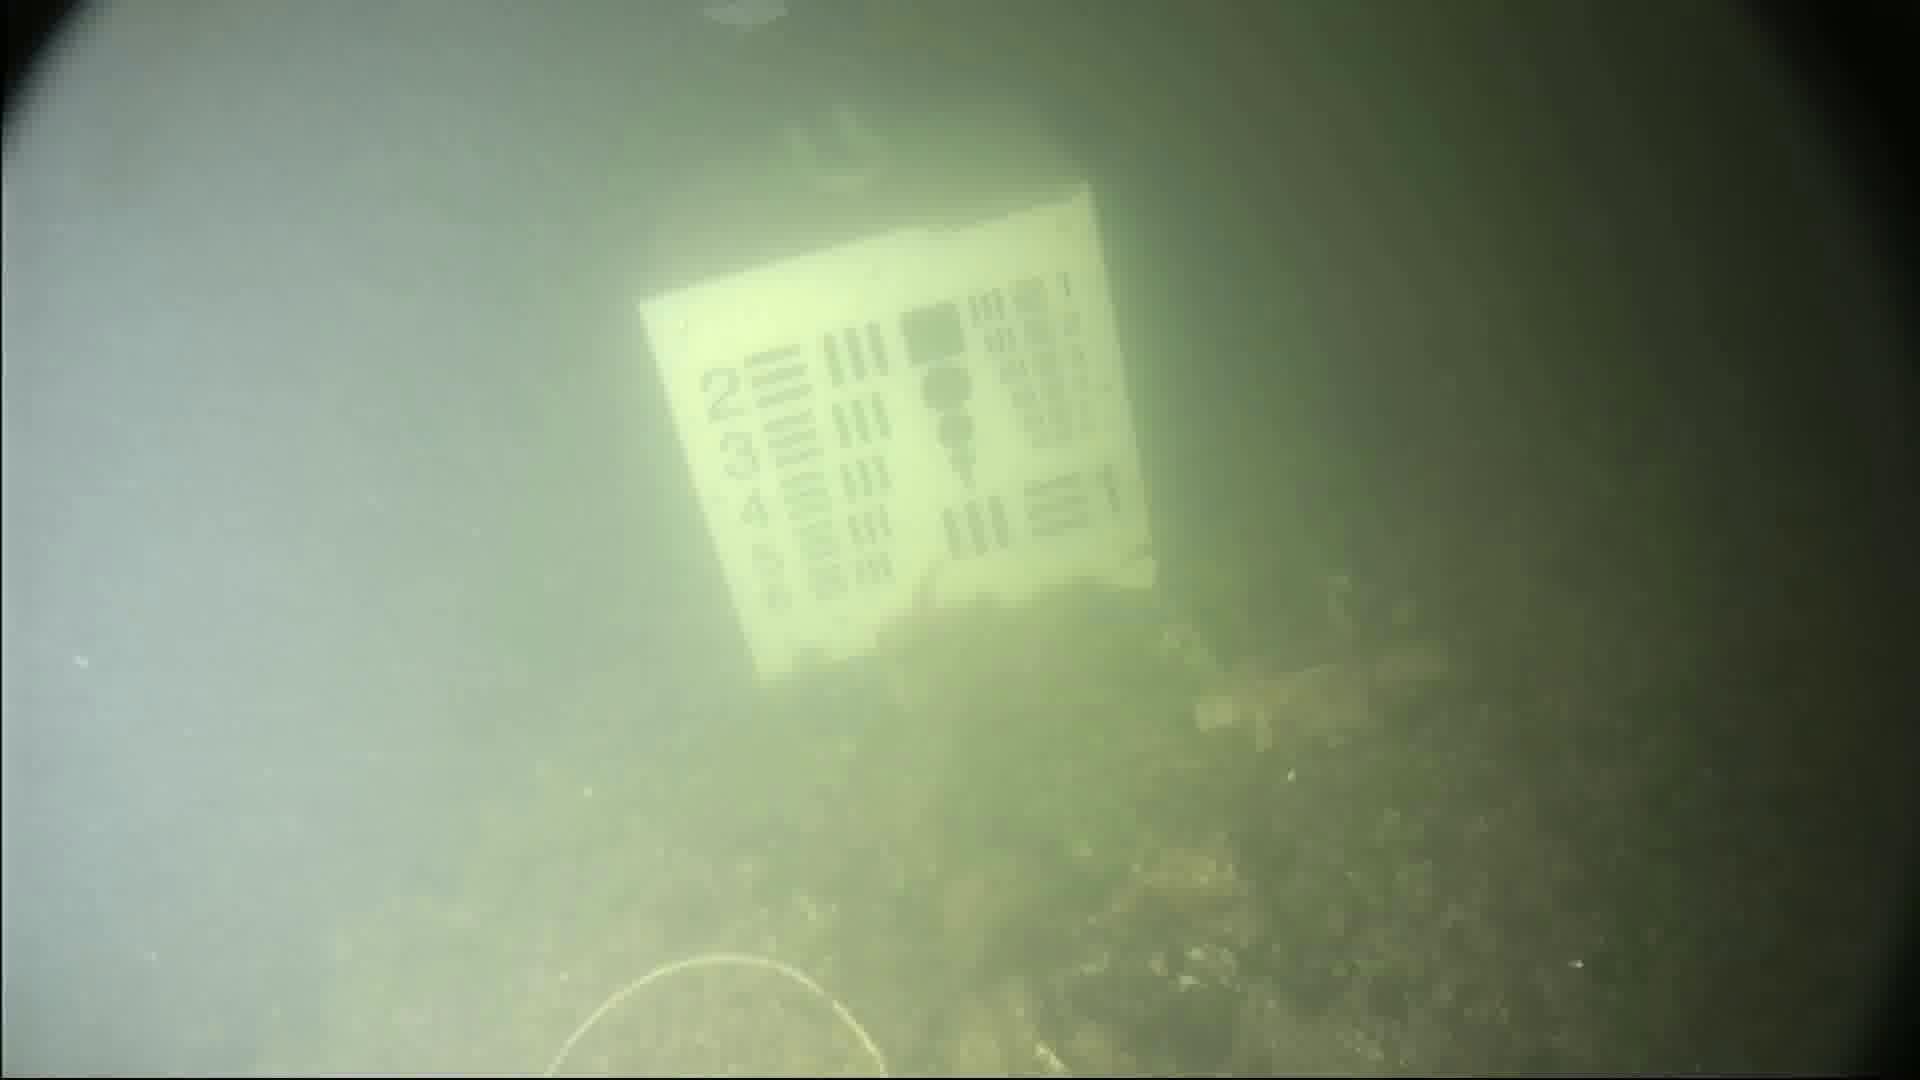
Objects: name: jellyfish